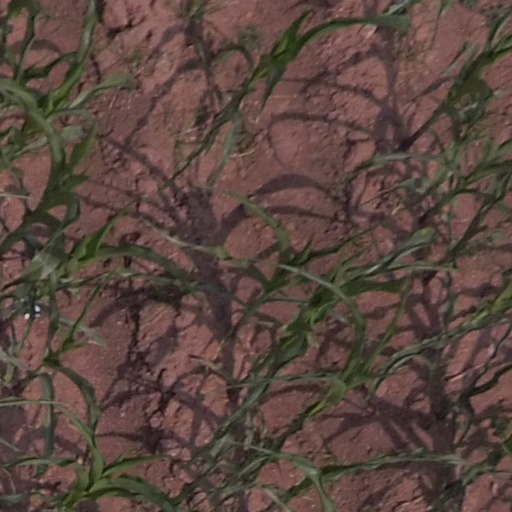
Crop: maize; corn